UA120

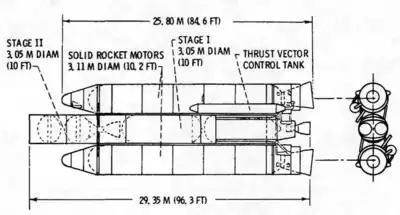
Titan IIIE with UA1205 solid rocket motors

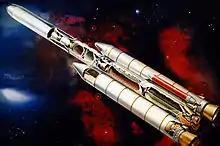
Titan 34D with UA1206 solid rocket motors

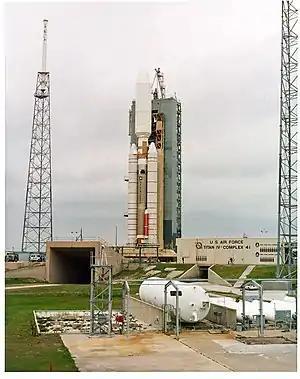
Titan IV-A with UA1207 solid rocket motors

The overall design of each variant was very similar, the main difference being the number of segments used. This is indicated by the number at the end of each designation.